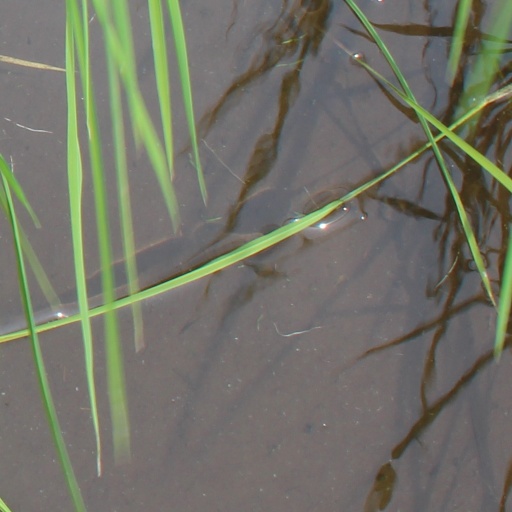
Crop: rice